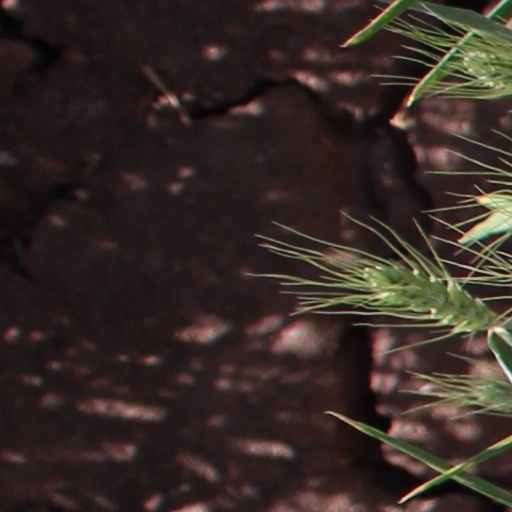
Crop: wheat